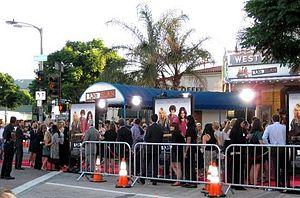
College Rock Stars est un film américain réalisé par Todd Graff sorti le 14 août 2009 aux États-Unis et le 12 août 2009 en France.